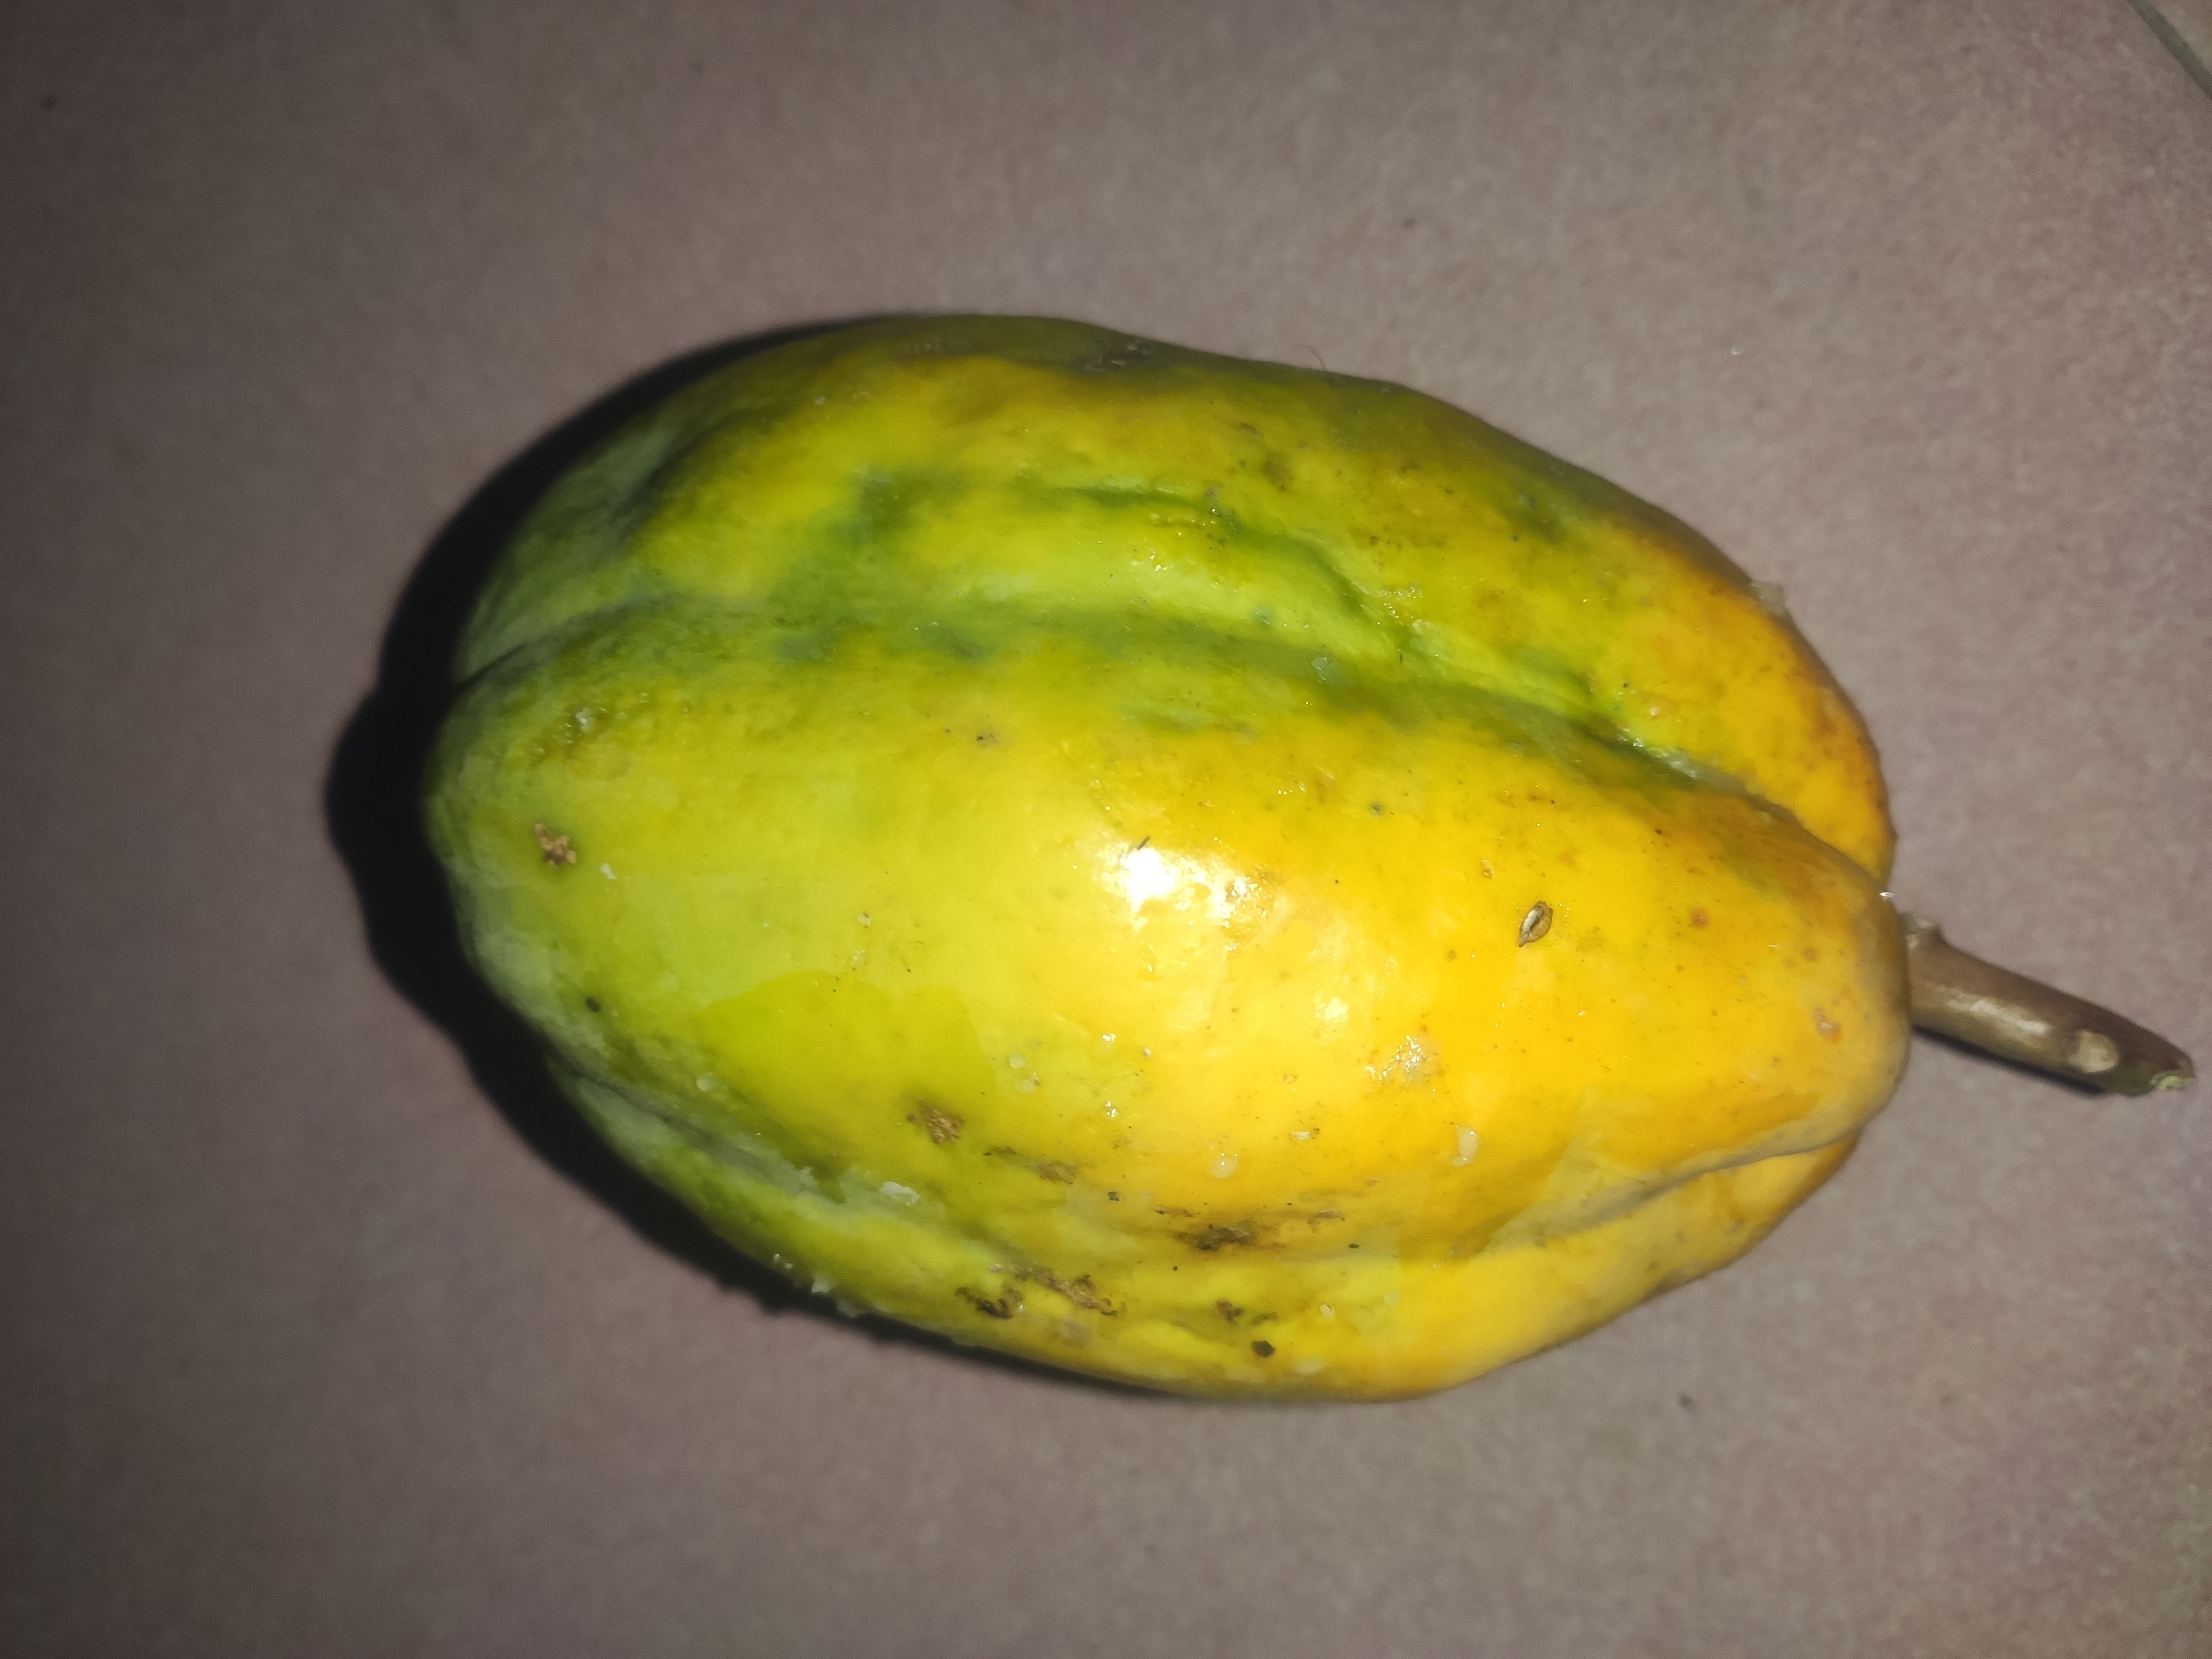
Fruit: papayas
Grade: 1st-grade